Richard Müller (socialist)

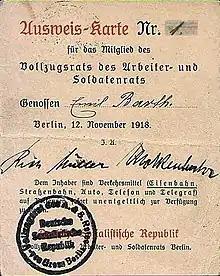
Passport Nr. 1 for Emil Barth, member of the Berlin Executive Council (highest-ranking worker´s council in the German Revolution); with signatures from Richard Müller and Brutus Molkenbuhr

Born in a small village called Weira in the Grand Duchy of Saxe-Weimar-Eisenach, in what today is the German state of Thuringia, Müller left home and started working in the metal-industry after his father died in 1896. He became a lathe operator and around 1906 a member of the Deutscher Metallarbeiter-Verband (DMV), the German metalworkers union. Around the same time he became a member of the Social Democratic Party of Germany (Sozialdemokratische Partei Deutschlands - SPD) which by then was the biggest socialist party in Europe.